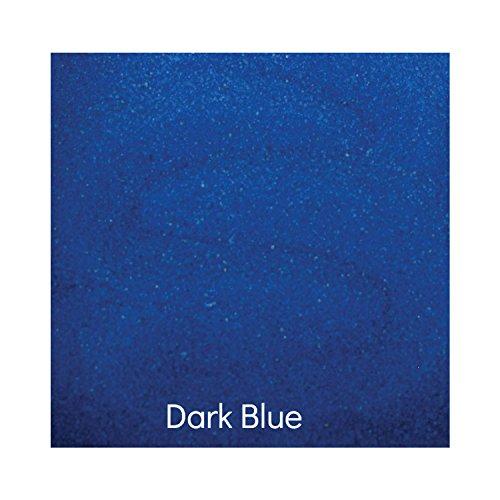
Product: Activa Decorative Colored Sand - 25 Lb. - Dark Blue, 10" L x 5" W x 10" H
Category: Toys & Games | Arts & Crafts | Craft Kits | Sand Art
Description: Fun, fascinating, and easy to work with, ACTIVA sand is the industry leading and best-selling colored sand available: Made in the USA.
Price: $42.99
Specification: ProductDimensions:10x10x6inches|ItemWeight:3pounds|ShippingWeight:24.8pounds(Viewshippingratesandpolicies)|ASIN:B073S659LD|Itemmodelnumber:51432|Manufacturerrecommendedage:36months-12years